Jean-Pascal Barraque

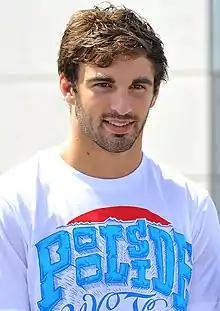
Barraque in 2013

Jean-Pascal Barraque (born 24 April 1991) is a French rugby union player. He plays for Clermont. He is a utility back. His usual position is fly-half, although he can play as a centre or fullback. He competed for France at the 2022 Rugby World Cup Sevens in Cape Town.